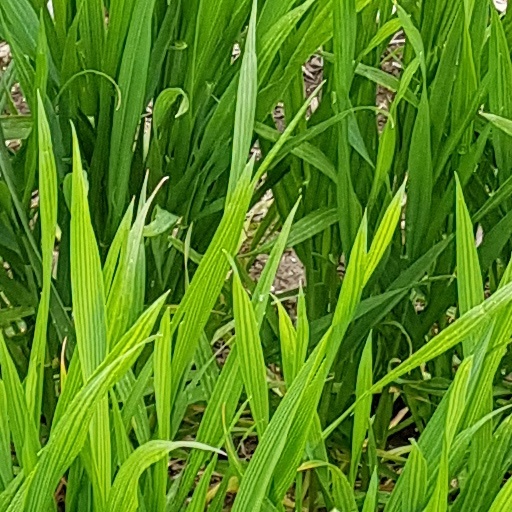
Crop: wheat